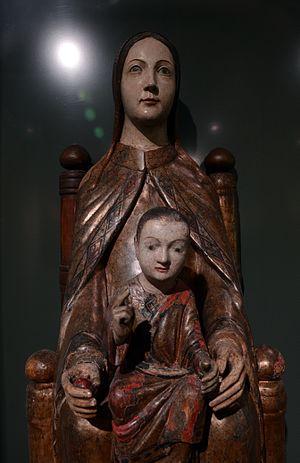
Sedes sapientiae, travail mosan, 11ème-12ème siècle, bois